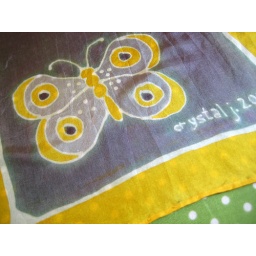
silk scarf with hand painted butterflies in yellow and gray